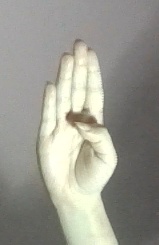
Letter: kaaf